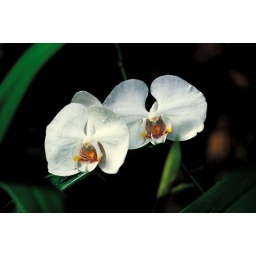
Photographed in a green house during winter!